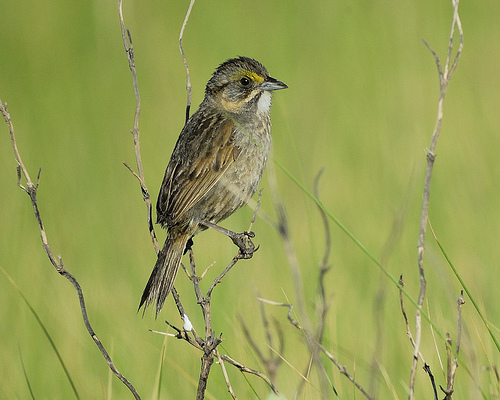
this bird has a yellow superciliary and the body is a yellow brown, the wings are more brown with a little bit of black mixed in. the crown also has some black brown mix.
this is a brown and yellow bird with a brown crown and small brown feet
this is a brown and grey bird with a yellow eyebrow.
this bird is brown and white in color with a stubby beak, and brown eye rings.
this small brown bird has a gold accent near the eye, a stout neck, and a white accent under its short beak.
the bird is small and brown with slight yellow on secondaries.
the undertail converts to the stick like tail of the bird
this bird is small, brown, has a yellow eyering, and a pointed bill.
this bird has a black bill and crown and wings which are black with yellow streaks.
this bird has a black pointed bill, with a brown breast.
Species: Seaside Sparrow